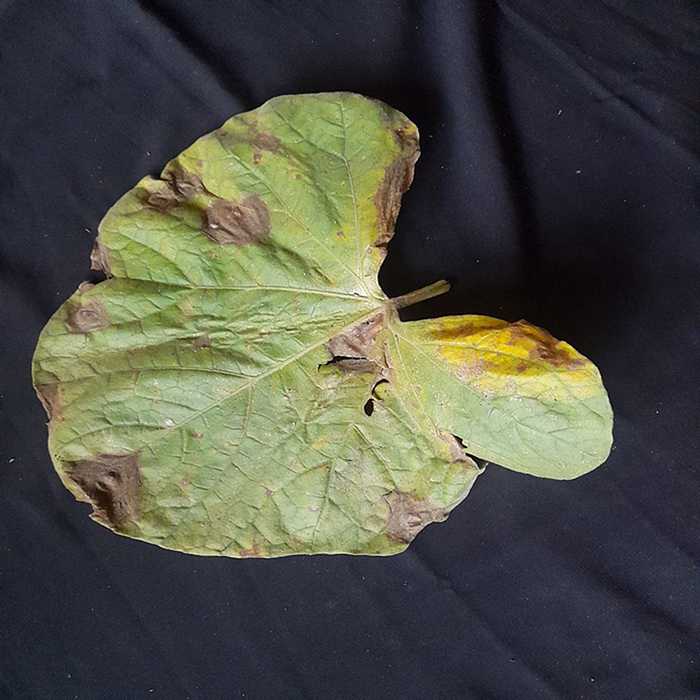
Plant: Bottle gourd
Label: Downey mildew